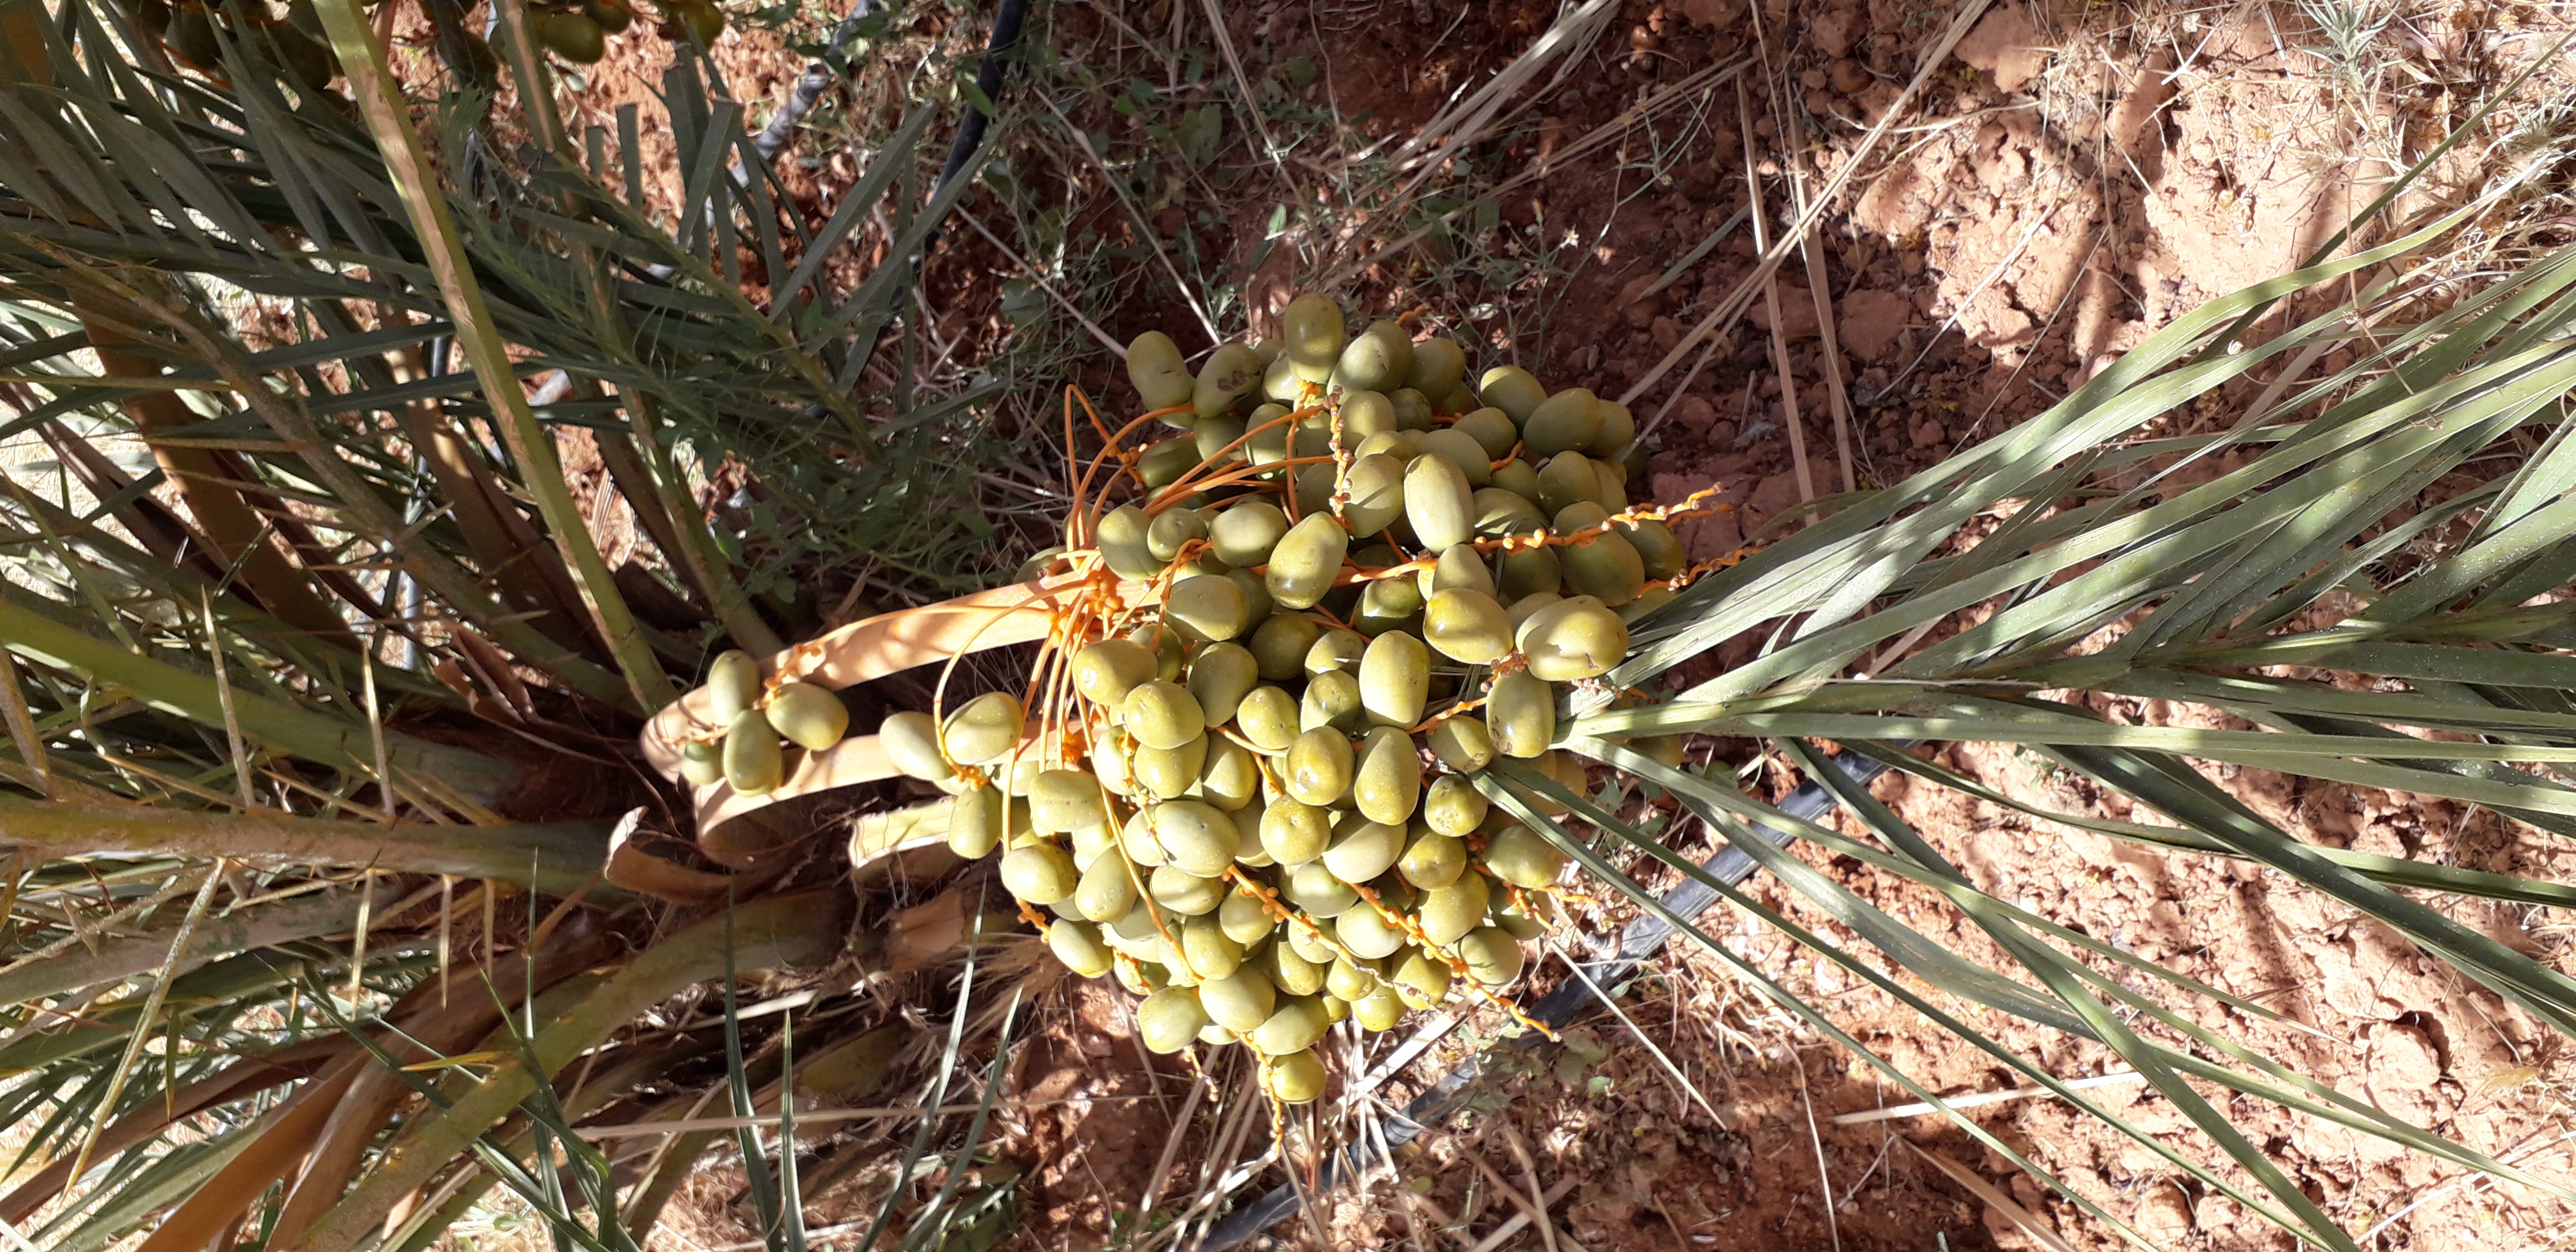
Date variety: Boufagous